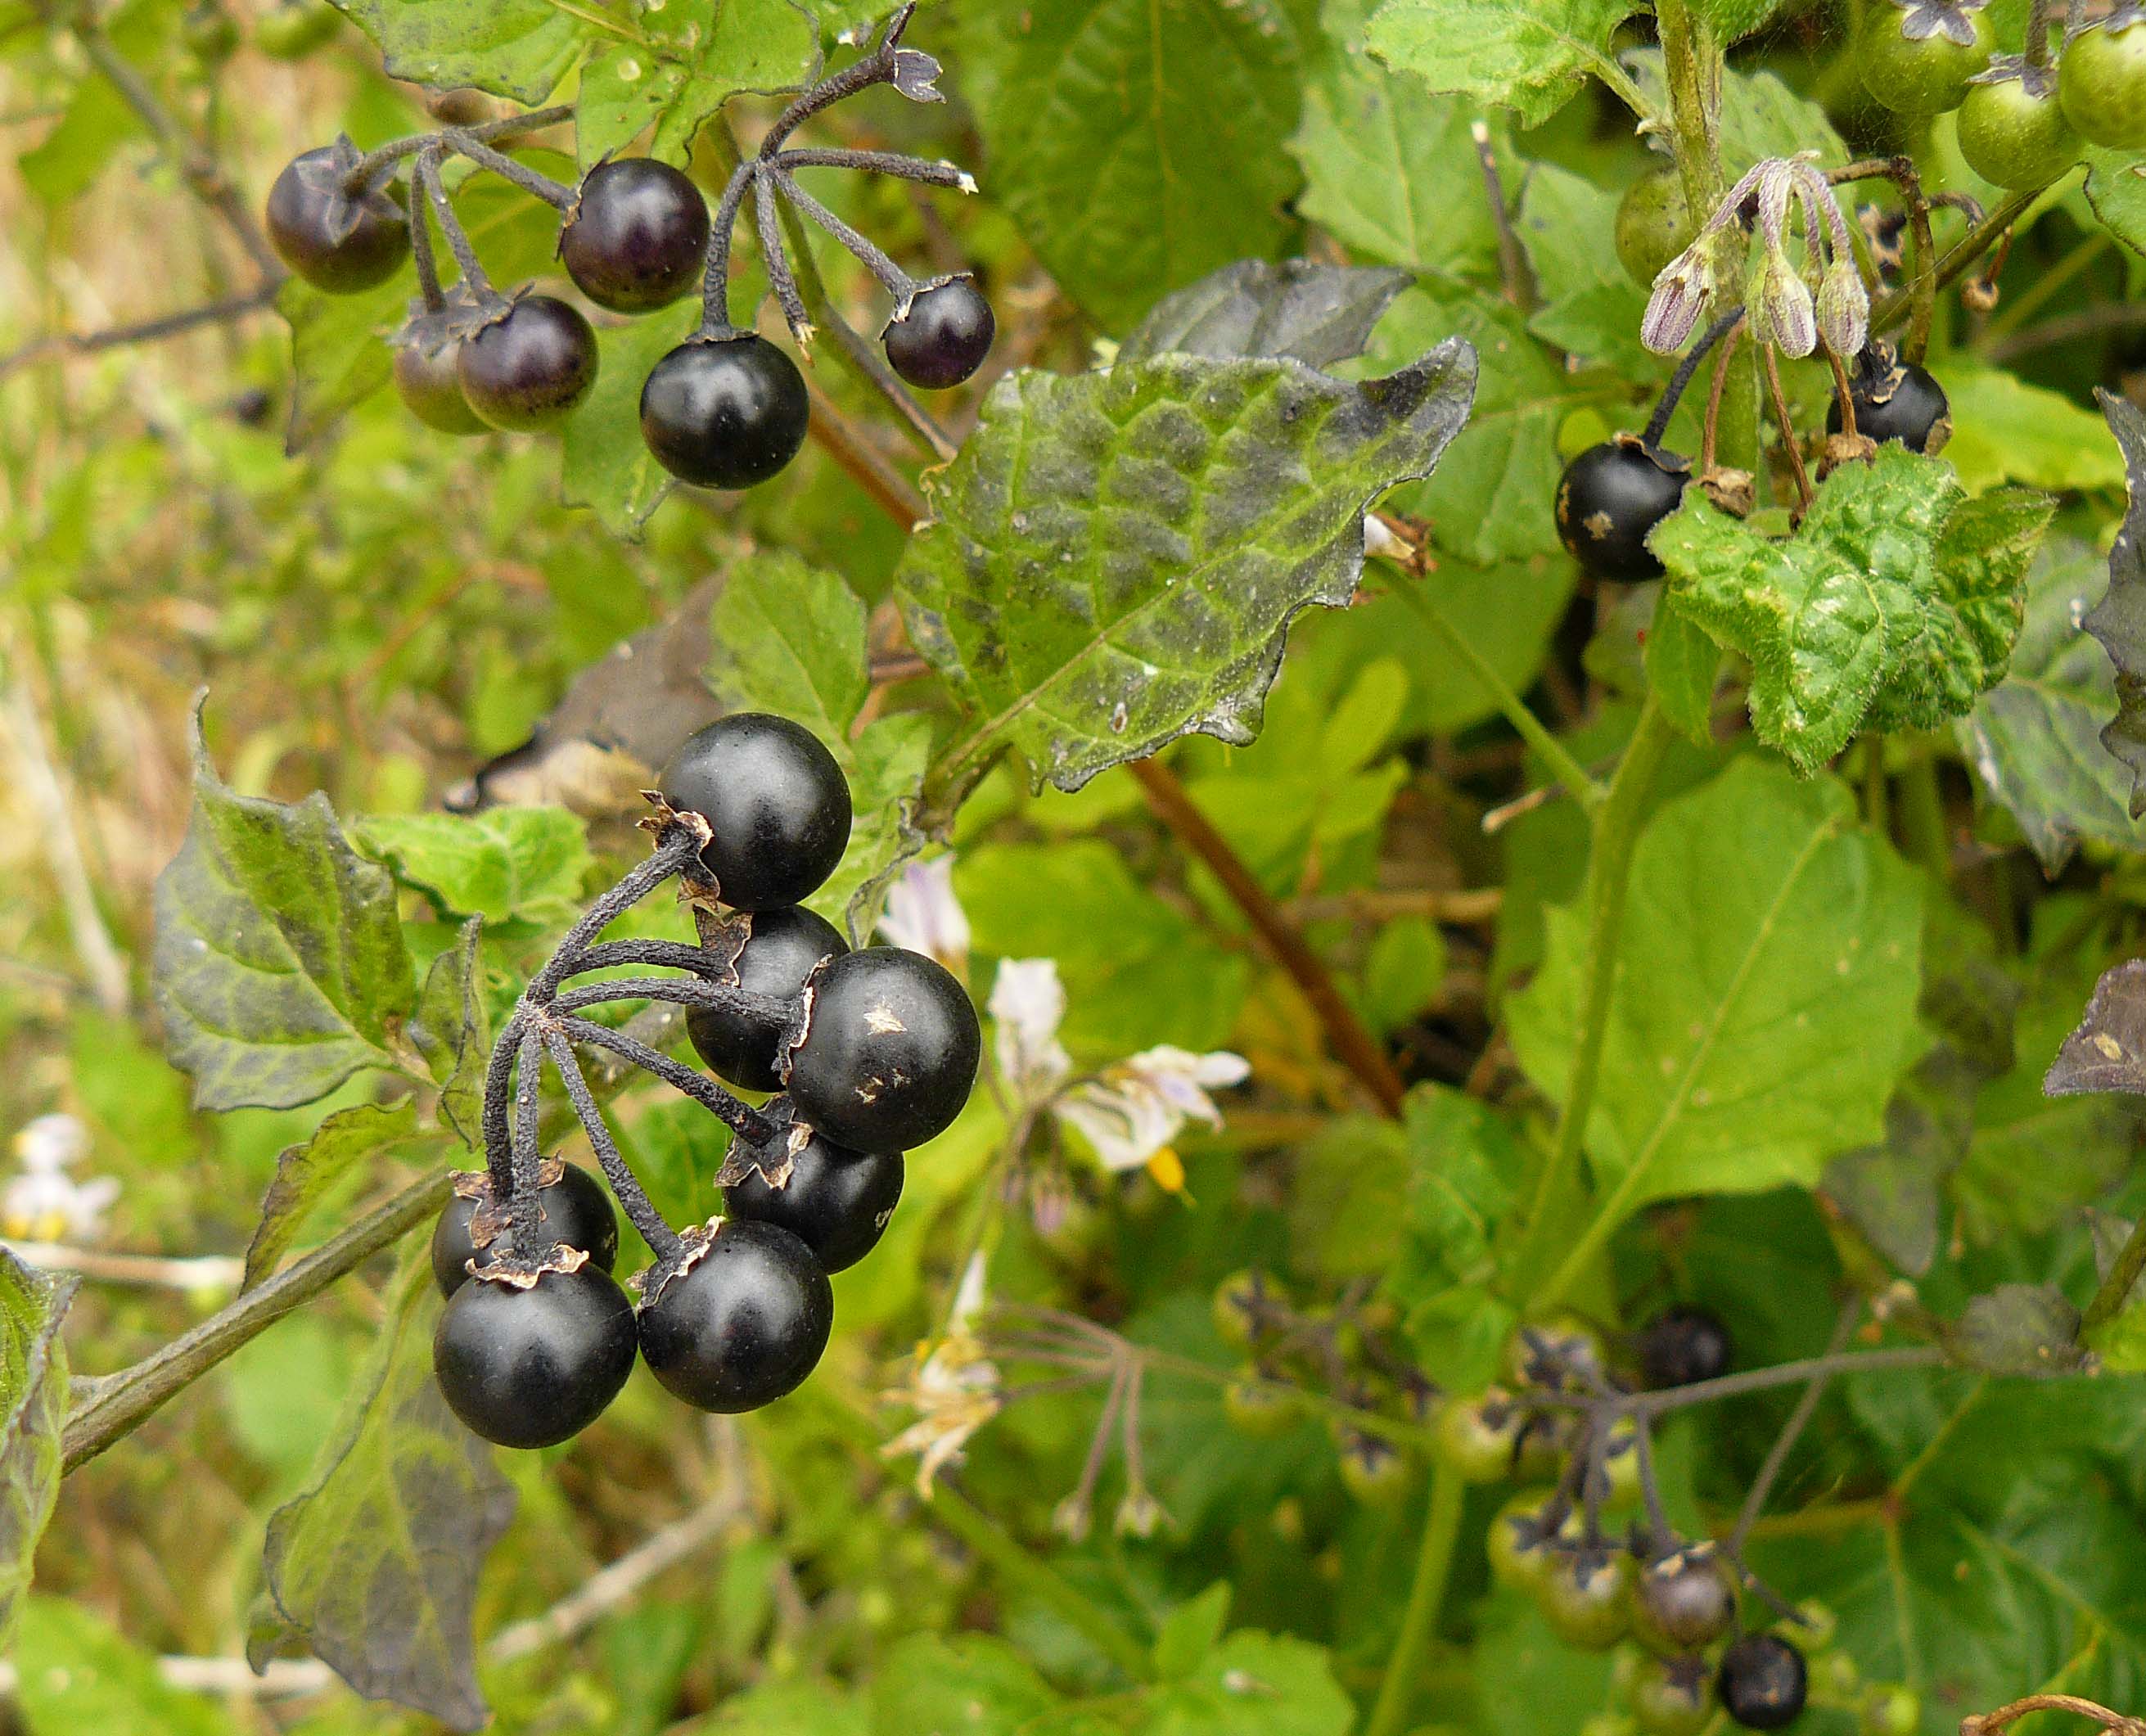
plant, fruit, berry, flower, food, produce, insect, flora, invertebrate, shrub, bee, wildflowers, ant, pest, montanadeorostatepark, macro photography, flowering plant, currant, bilberry, land plant, membrane winged insect